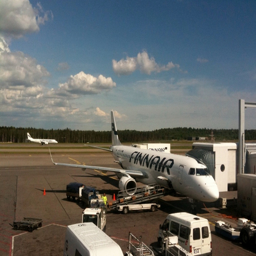
A jet sitting on a tarmac at an airport.
An airplane from FINNAIR airlines is unloading baggage.
An air strip with an Airplane loading luggage
A Finnair airplane sitting at the gate with the jetway extended.
An airport scene with a plane at the terminal.